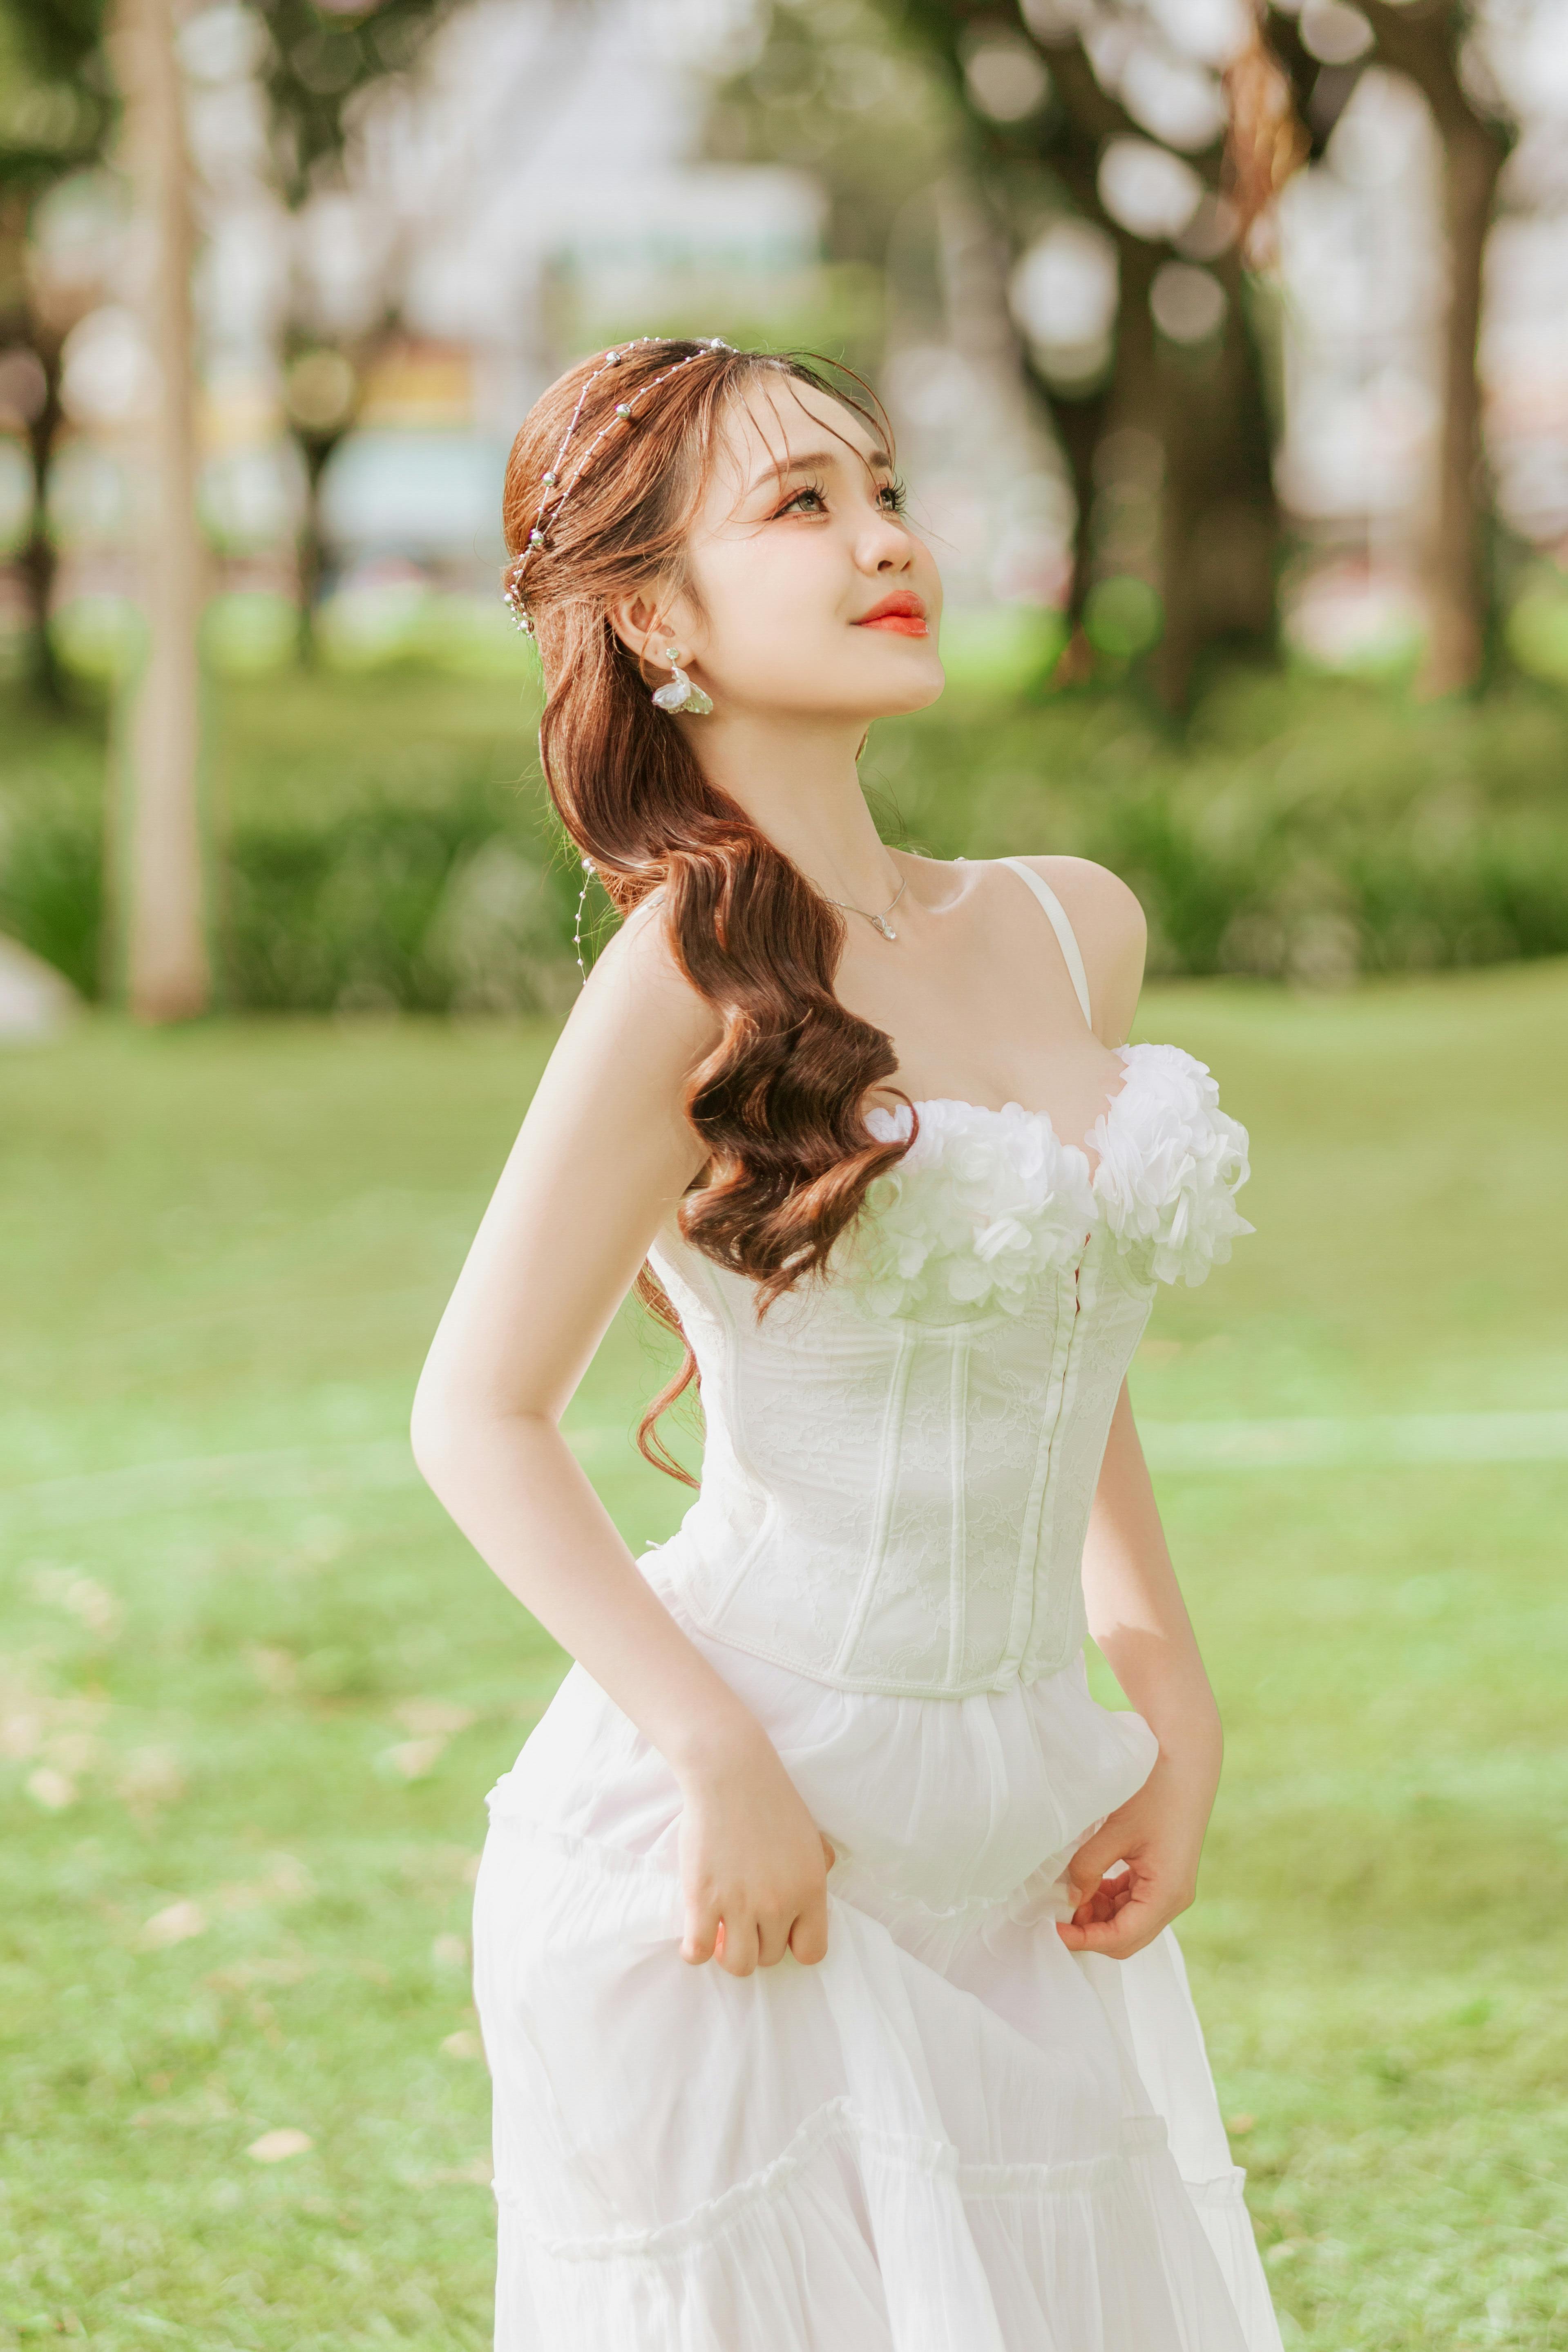
woman, wedding dress, hand, bride, shoulder, smile, plant, bridal clothing, dress, human body, neck, flash photography, bridal party dress, happy, waist, gown, gesture, sunlight, Strapless dress, People in nature, bridal accessory, grass, wedding ceremony supply, formal wear, day dress, meadow, fashion model, long hair, jewellery, event, fashion design, peach, brown hair, fashion accessory, haute couture, necklace, landscape, headpiece, bouquet, ceremony, wedding, child, tradition, woodland, hair accessory, photo shoot, floral design, model